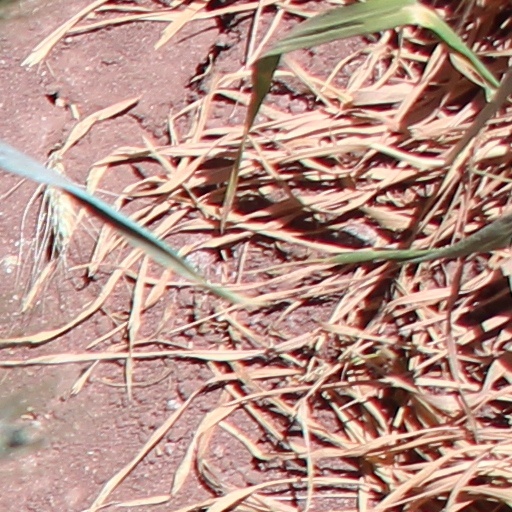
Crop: wheat